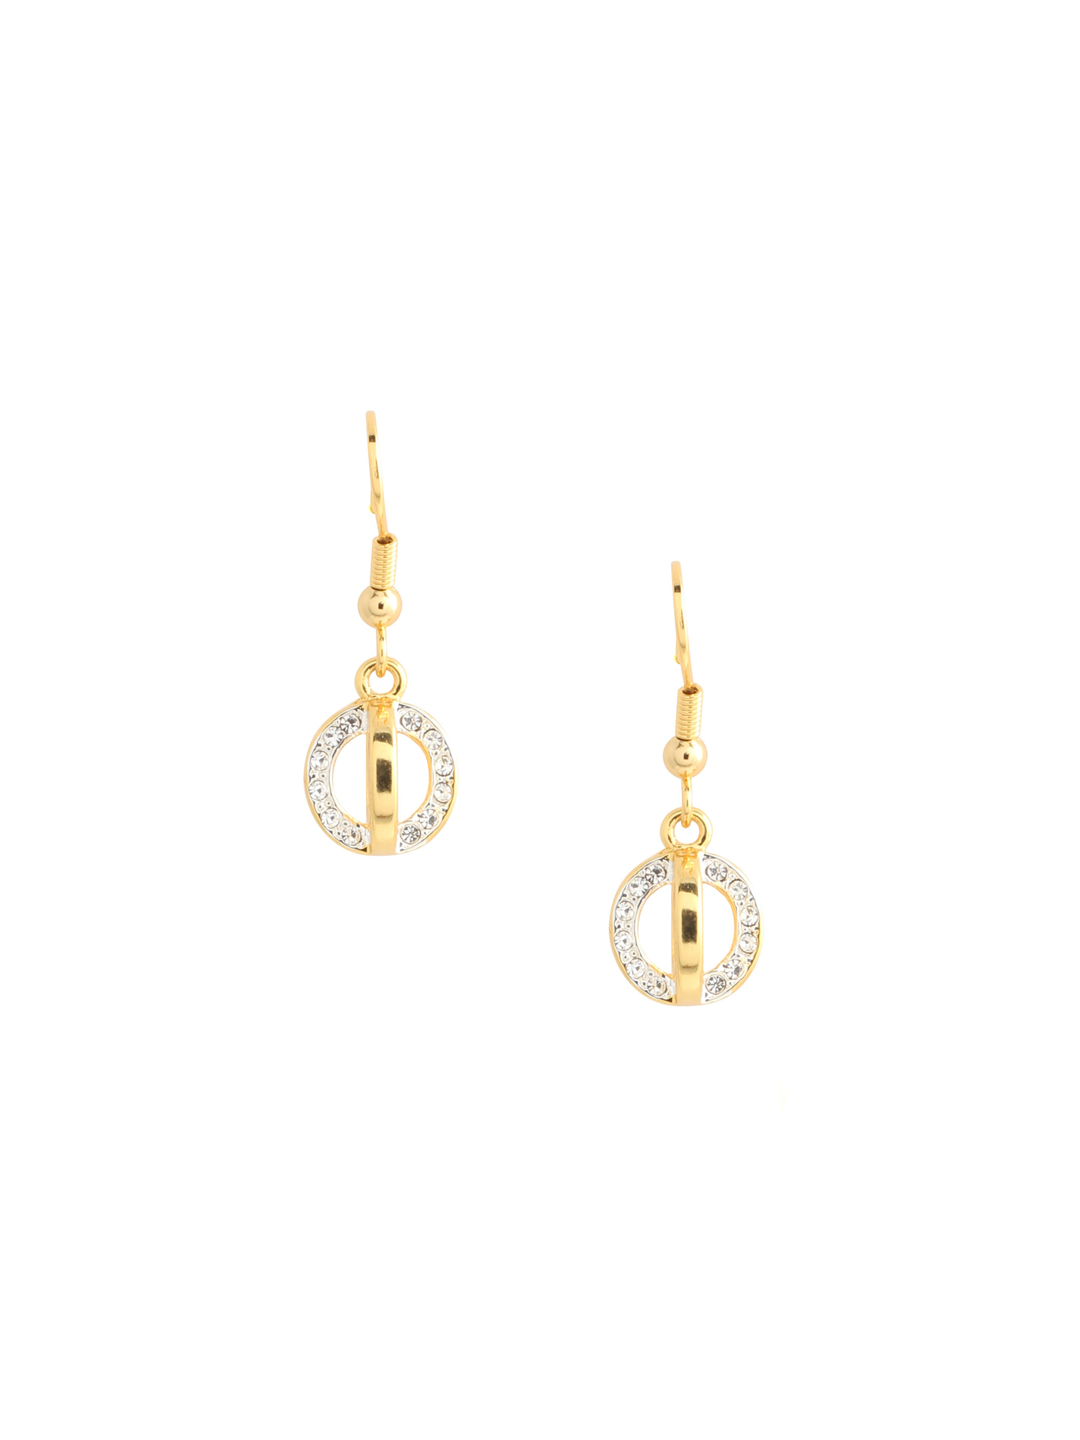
Estelle Women Gold Earrings
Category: Accessories / Jewellery / Earrings
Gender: Women
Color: Gold
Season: Winter 2016
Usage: Casual